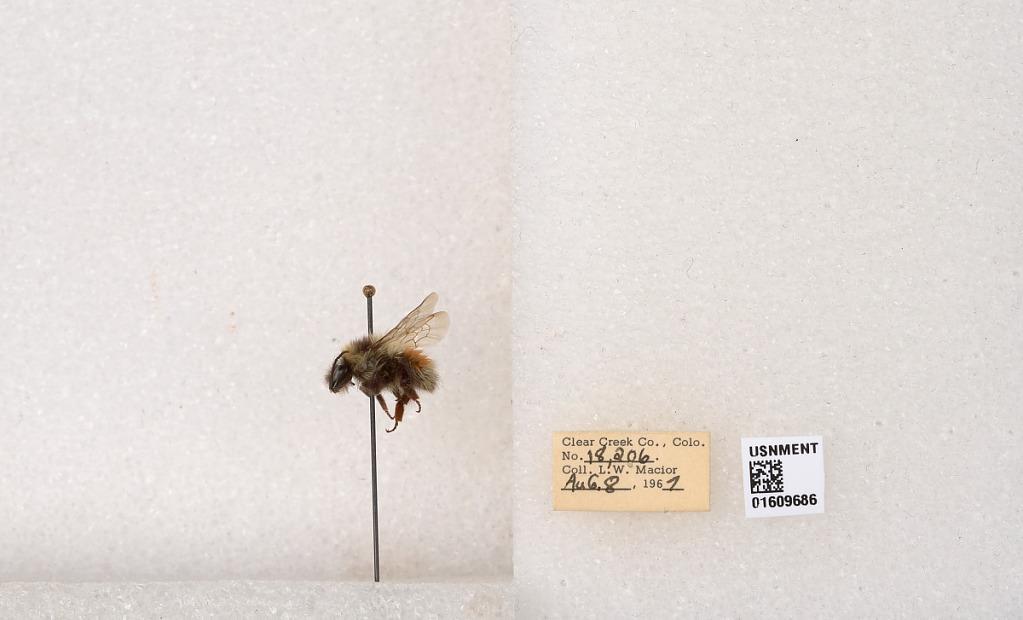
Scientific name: Bombus (Pyrobombus) sylvicola Kirby
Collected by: L. Macior
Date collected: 1967-8-8
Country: United States
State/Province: Colorado
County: Clear Creek
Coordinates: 39.6856, -105.645